Aguja Formation

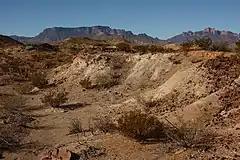
Outcrops of the Aguja Formation, Big Bend National Park, Texas

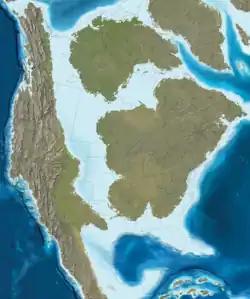
Paleogeography of the Campanian

The Aguja Formation is a geological formation in North America, exposed in Texas, United States and Chihuahua and Coahuila in Mexico, whose strata date back to the Late Cretaceous. Dinosaur remains are among the fossils that have been recovered from the formation. Fossil palms have also been unearthed here.